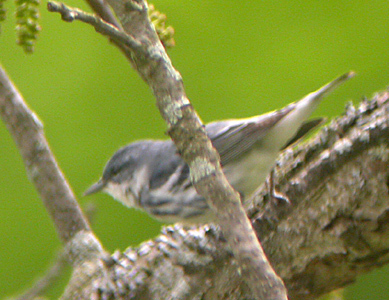
a small bird with a grey nape, back and wings.
a small bird with a black crown and primaries and white belly.
small bird with white throat, grey crown, secondaries and tail are grey, breast and belly are white.
this bird is white and grey in color with a sharp beak, and grey eye rings.
a small grey and white bird with a grey beak and white under feathers.
this gray bird has a small head and a white belly.
this is a small gray bird with a white throat, breast, belly and abdomen, while the sides have gray stripesthe bird has a small bill, spotted belly and black eyering.
this bird has a pointed black bill, with a grey back.
the bird has a small bill and a spotted grey belly and breast.
Species: Cerulean Warbler